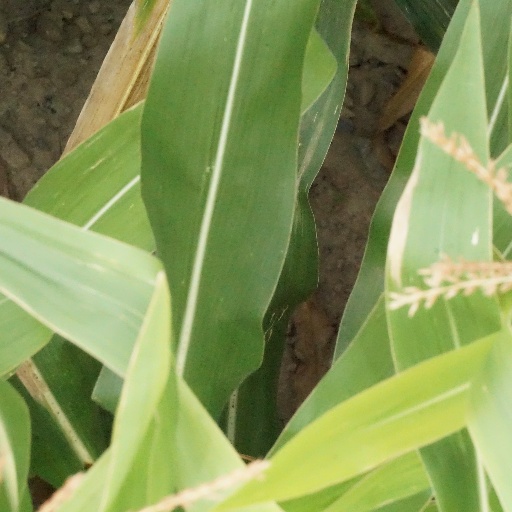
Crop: maize; corn